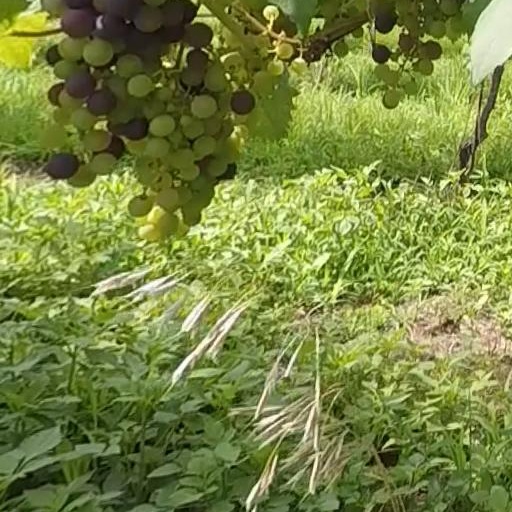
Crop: grape